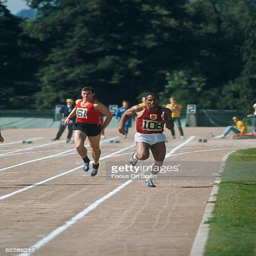
american football player runs a race at the track of in1968